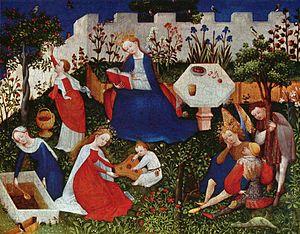
Un cantique est un chant donné à la louange d'un sentiment religieux. Son nom provient du latin canticum qui signifie chant ecclésiastique, à savoir chant biblique. Le terme recouvre donc tous les chants dans la bible, à l'exception des psaumes qui y forment un livre à eux seuls. Aussi le cantique se distingue-t-il notamment de l'hymne ayant la même fonction, mais qui est un texte non biblique, et composé plus récemment.
L’hortus conclusus est un thème iconographique de l'art religieux européen qui joue un rôle prééminent dans la poésie mystique et la représentation artistique de la Vierge Marie. Ce terme provient du Cantique des cantiques 4, 12 de la Vulgate : « Hortus conclusus soror mea, sponsa ; hortus conclusus, fons signatus. »